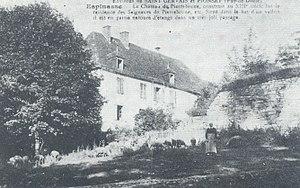
Château de Pierrebrune à la moderne (Espinasse)
Espinasse est une commune française de la région Auvergne-Rhône-Alpes, située dans le département du Puy-de-Dôme, au nord-ouest de l'arrondissement de Riom. Ses habitants sont appelés les Espinassois.